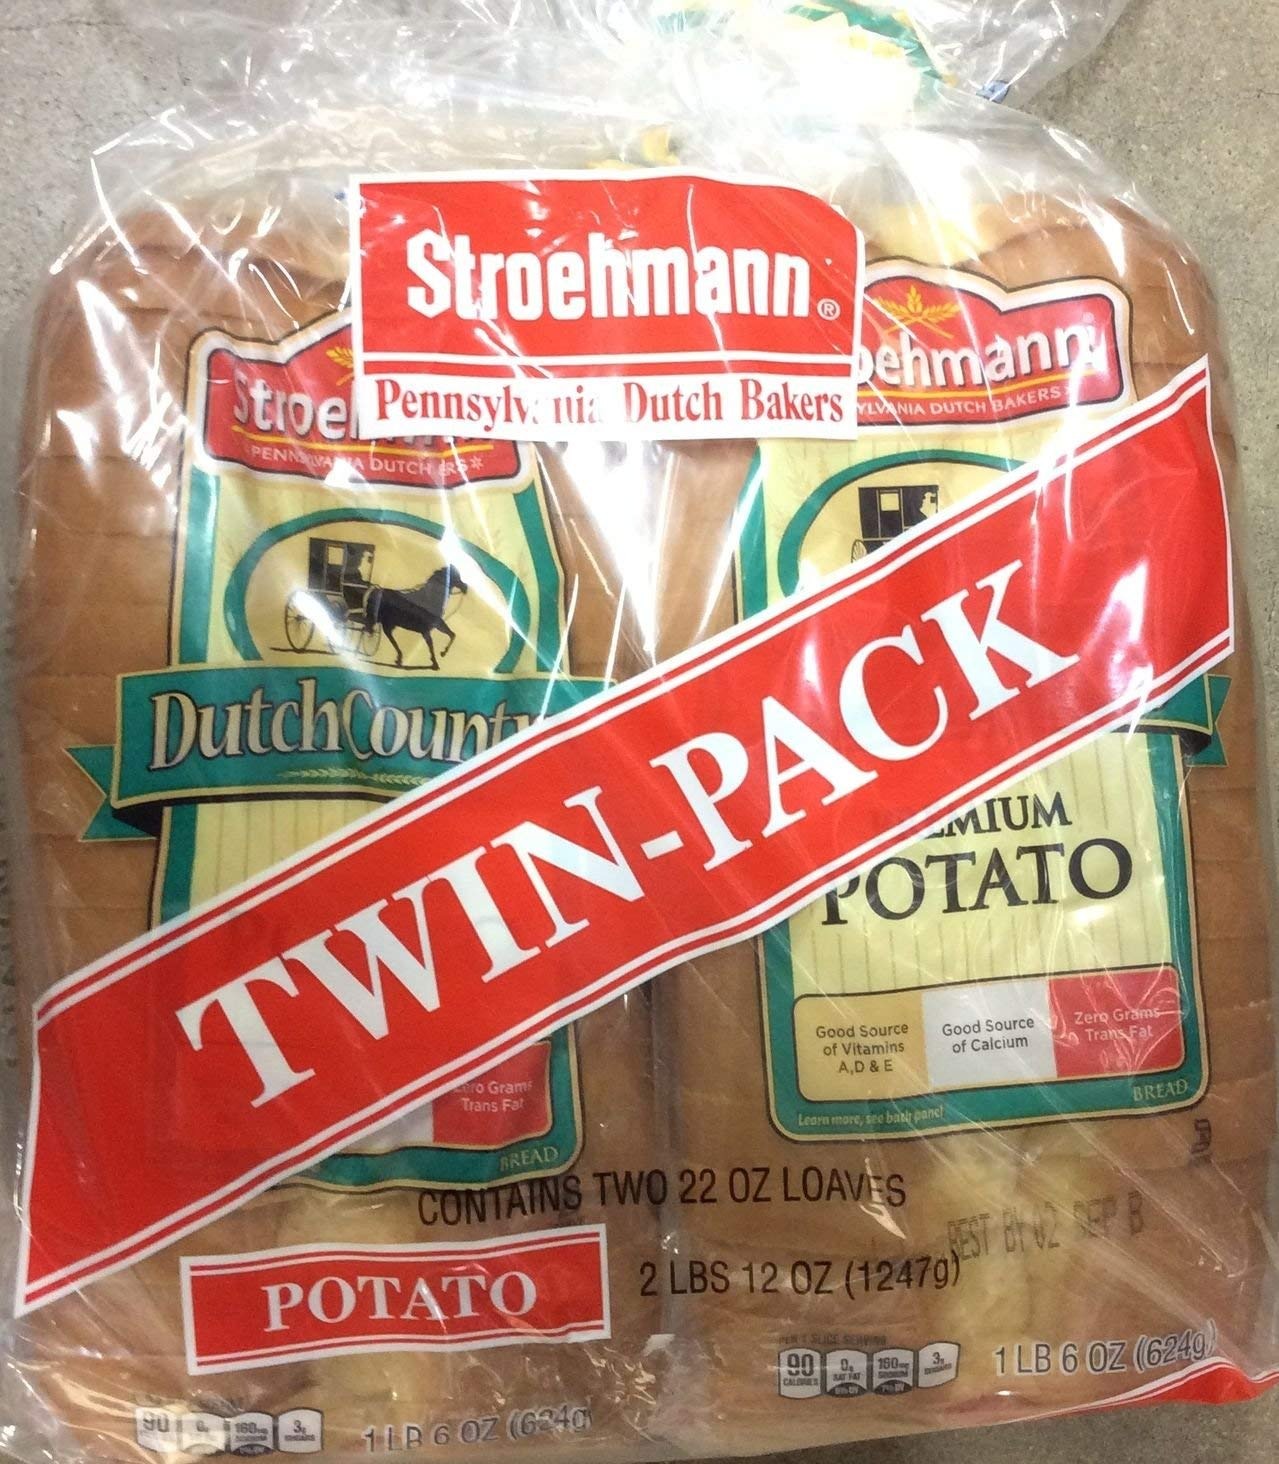
Item Name: Stroehmann Dutch Country Twin Pack Premium Potato Bread, 44 OZ
Value: 44.0
Unit: Fl Oz

Price: 3.59